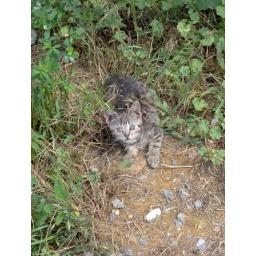
One of the many cute kittens running around our farm these days...